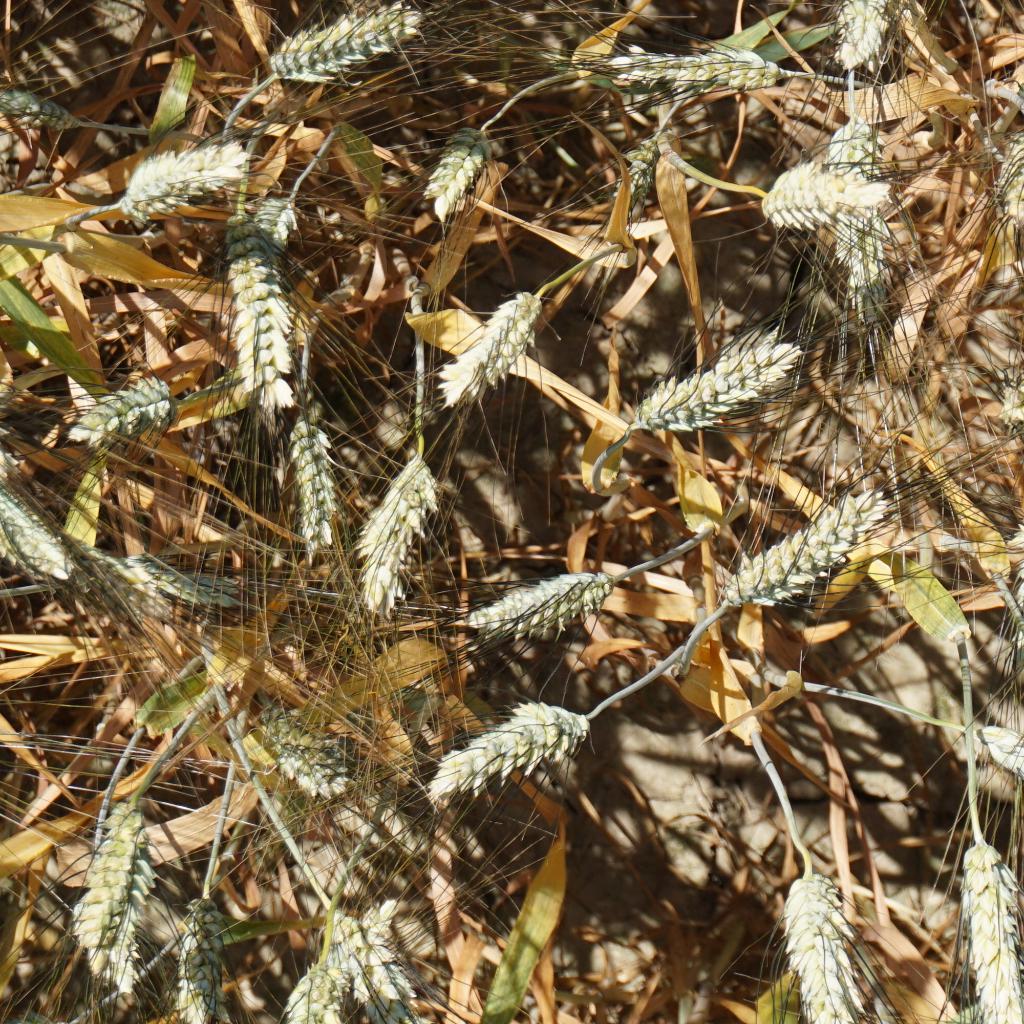
Country: France
Location: Gréoux
Wheat development stage: Filling - Ripening